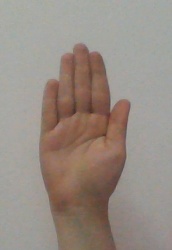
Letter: seen